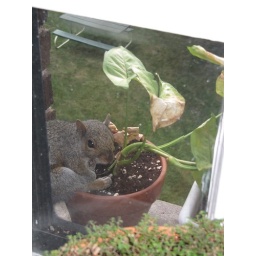
found this guy asleep in our flower pot